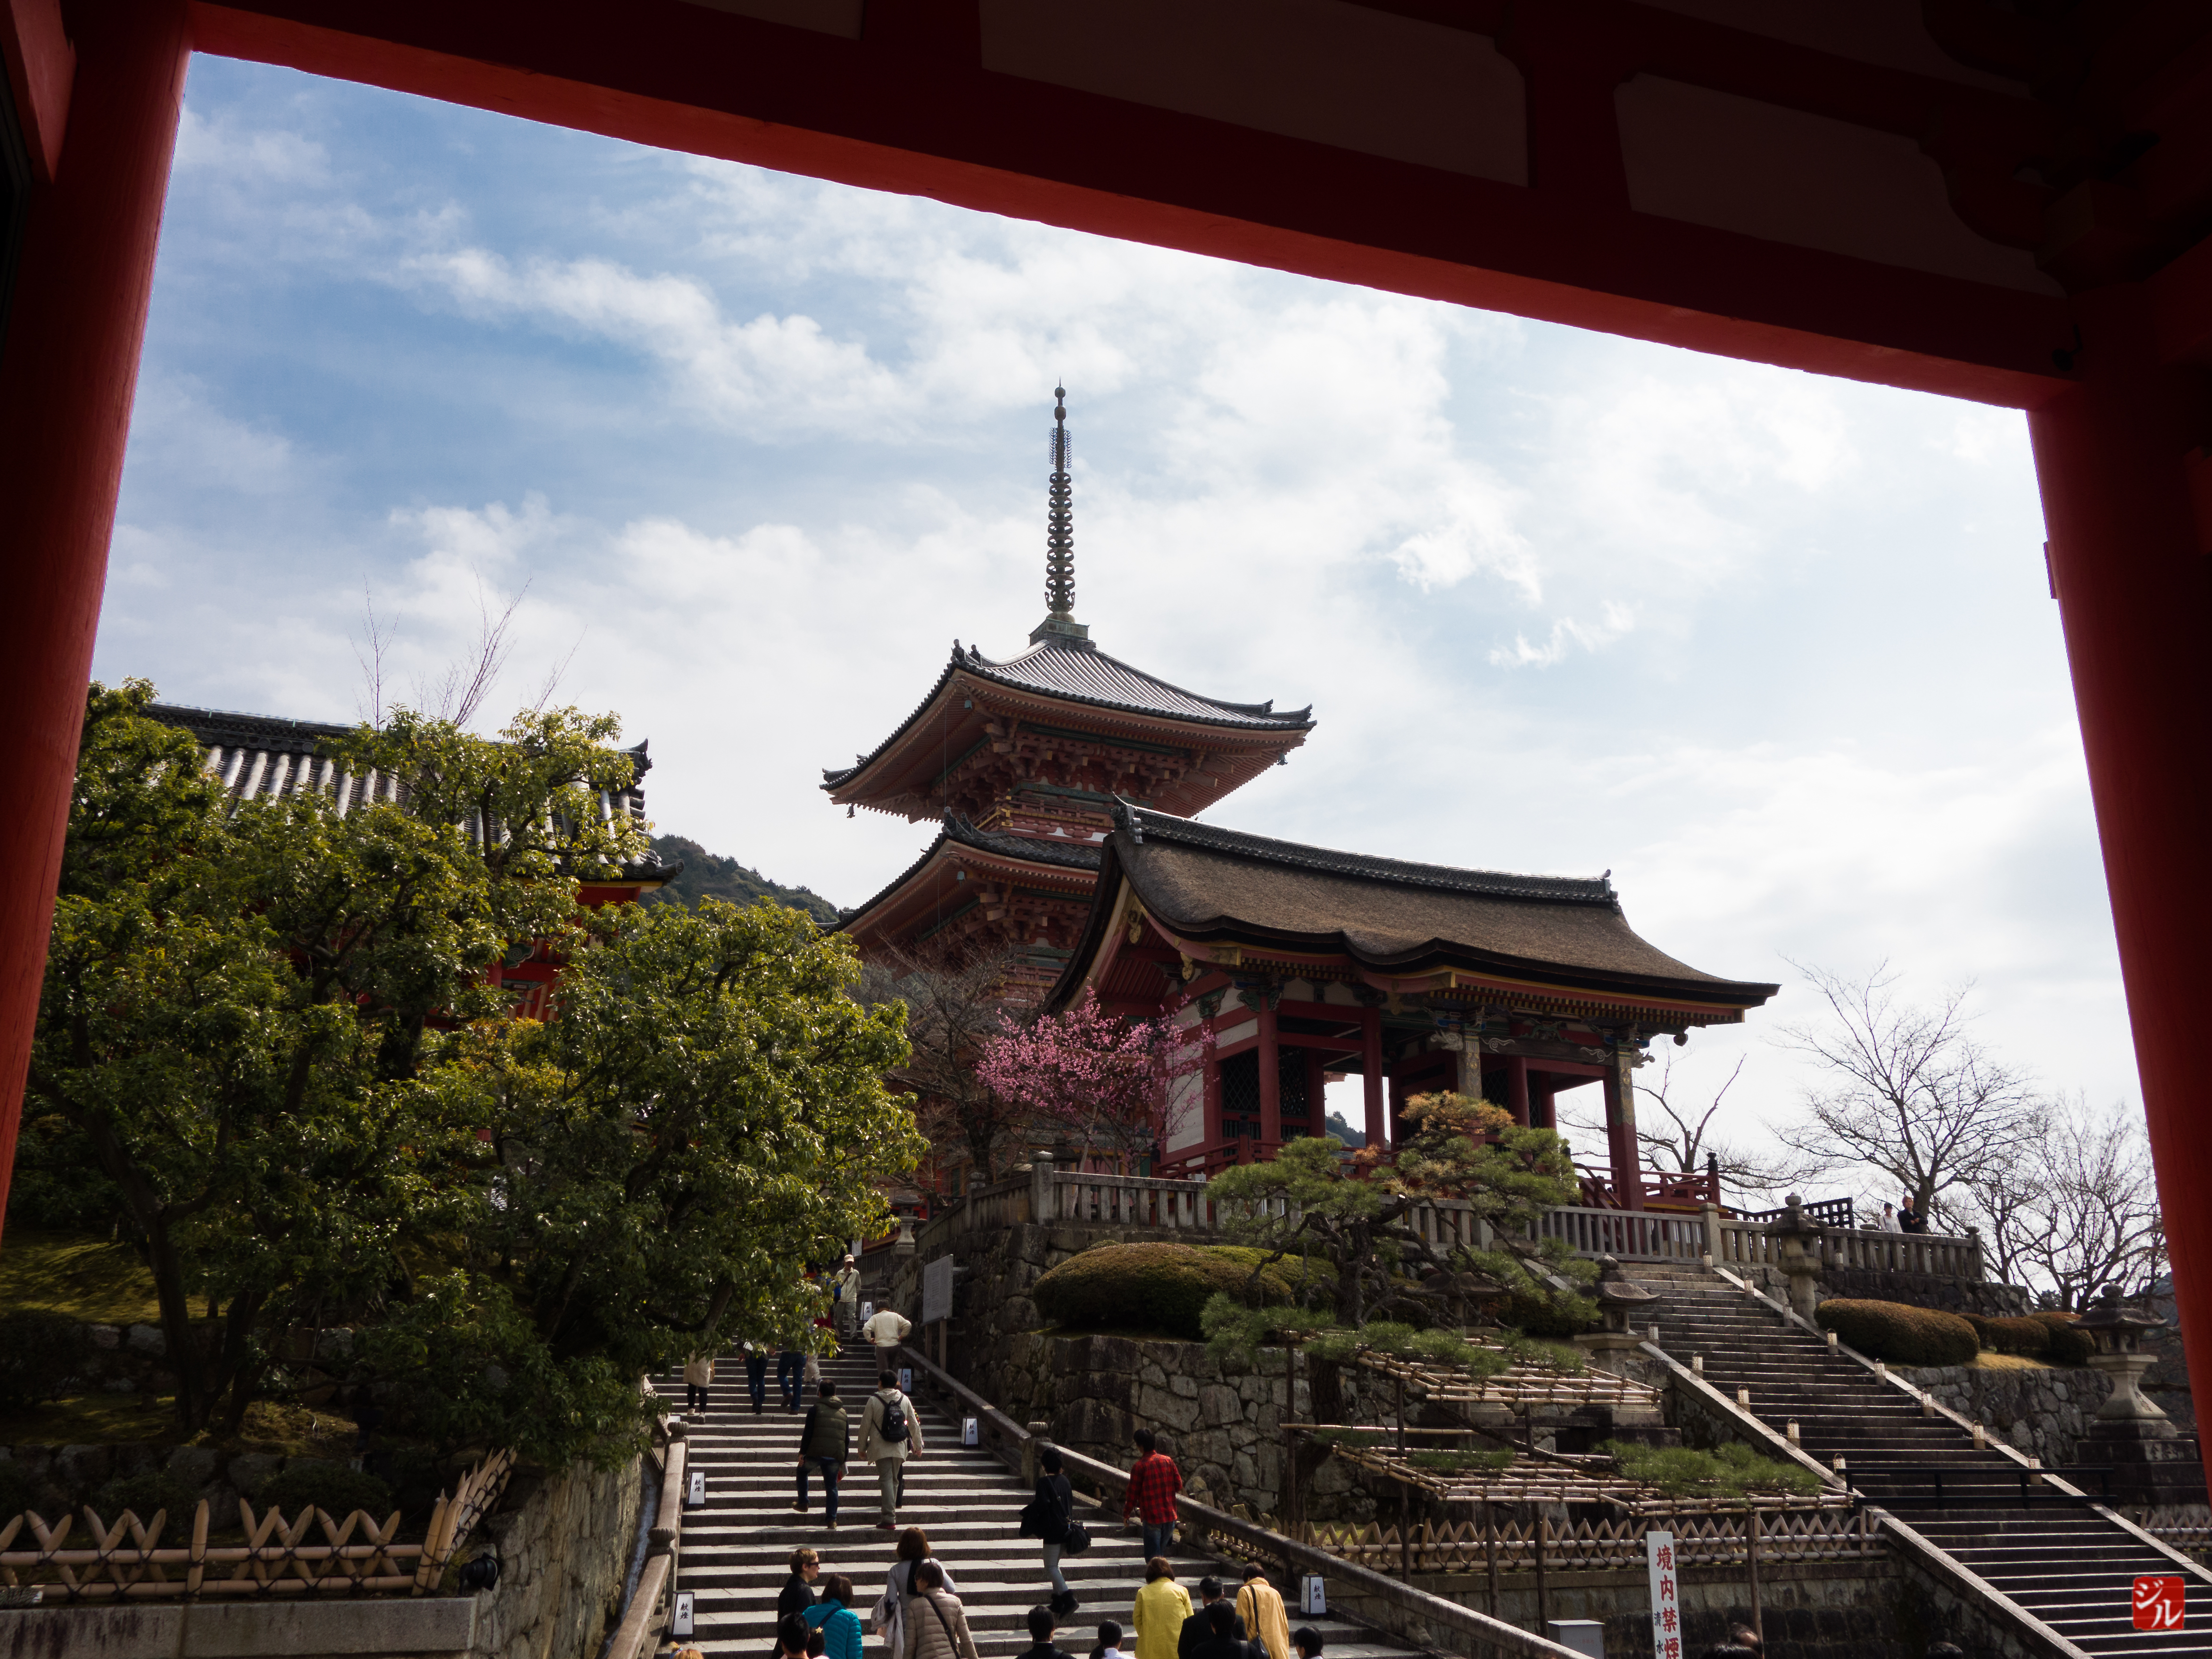
building, travel, tower, tourism, place of worship, 2013, japon, temple, shrine, shinto shrine